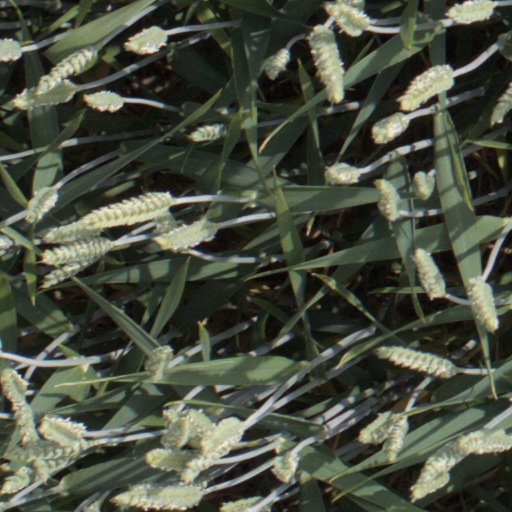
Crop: wheat